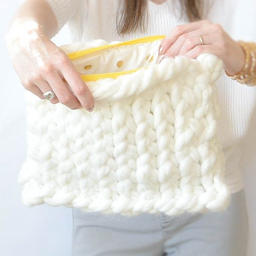
free knitting pattern for easy giant yarn clutch - mama in a stitch created this easy bag that is a quick plush knit in super bulky yarn .